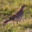
Label: bird